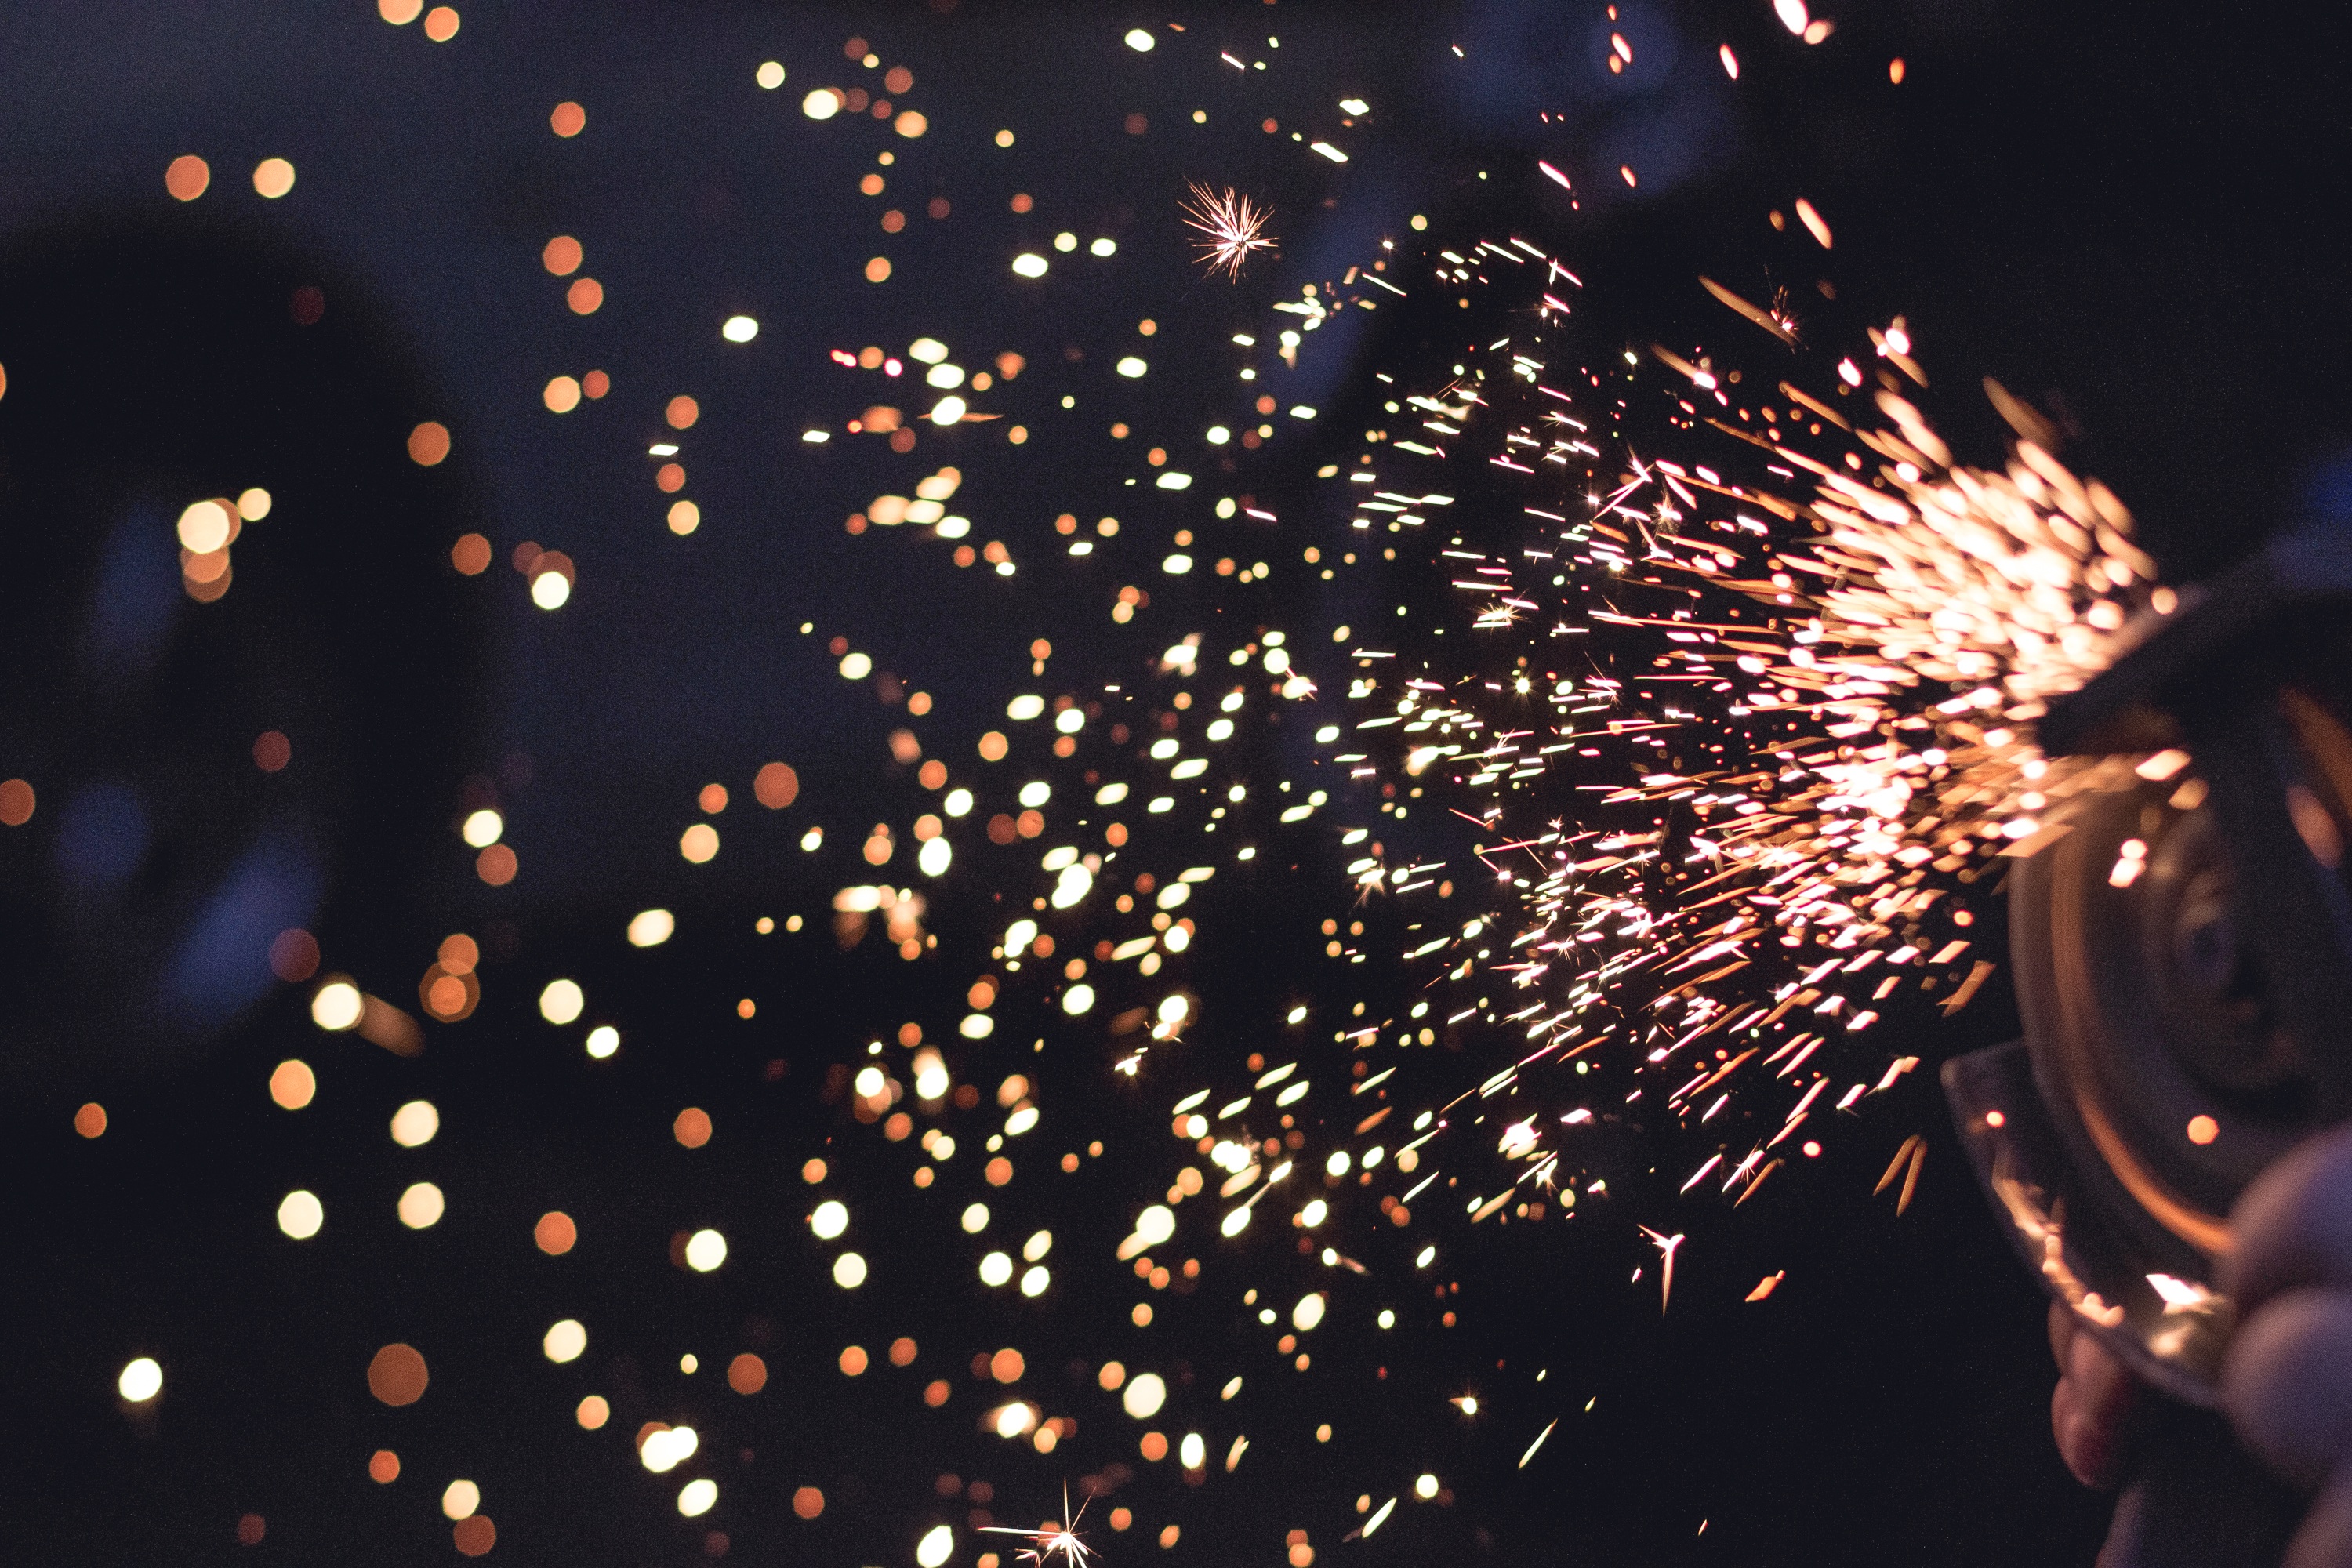
flower, recreation, sparkler, spark, metal, new year, grind, fireworks, grinder, event, new year's eve, outdoor recreation